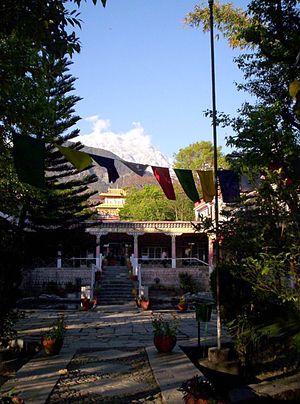
L'institut Norbulingka est un centre culturel fondé par le présent Dalaï-lama situé près de Dharamsala en Inde, et voué à la préservation de l'héritage culturel du peuple tibétain. À proximité de l'institut, se trouve le couvent bouddhiste de Dolma Ling, et le monastère de Gyuto, résidence temporaire du 17ᵉ Karmapa, Orgyen Trinley Dorje.